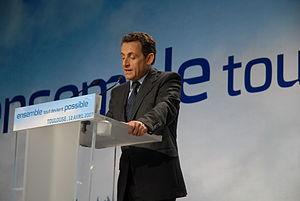
Nicolas Sarkozy pendant son meeting de Toulouse du 12 avril 2007 pour l'élection présidentielle de 2007.